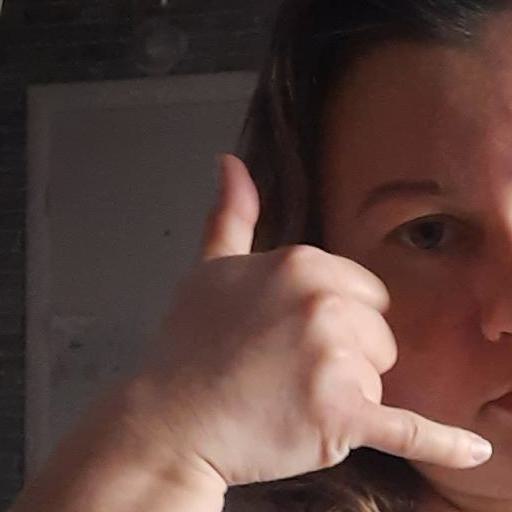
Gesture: call